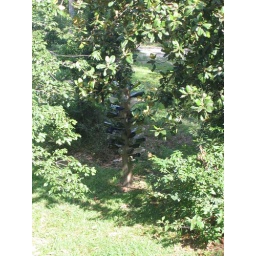
Bottle tree at Gibbs' house in Brooklyn, Mississippi, June 29, 2007